Nicolae Penescu

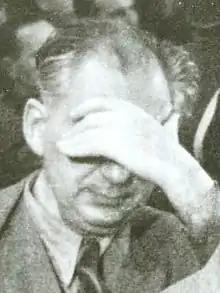
Nicolae Penescu în 1947

Nicolae Penescu (28 February 1897 – 28 February 1981) was a Romanian lawyer and politician. A member of the National Peasants' Party (PNȚ), he was the interior minister from 4 November to 6 December 1944. After spending years in prison and internal exile, he emigrated to France, where he was active in denouncing the Communist regime.